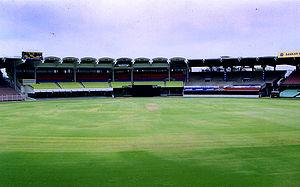
La saison 2010 de l'Indian Premier League est la troisième édition de cette compétition de cricket au format Twenty20 organisée par la fédération indienne de cricket. Une phase de championnat regroupe les huit franchises de la ligue, et les quatre meilleures équipes se qualifient pour des demi-finales. Les deux vainqueurs se qualifient pour la finale tandis que, pour la première fois, une « petite finale » se tient entre les deux équipes perdantes. Un total de soixante rencontres se déroulent entre le 12 mars et le 25 avril.